Answer in natural language. Considering the relative positions, where is HousePlant (highlighted by a green box) with respect to Window (highlighted by a blue box)? Choose between the following options: below or above
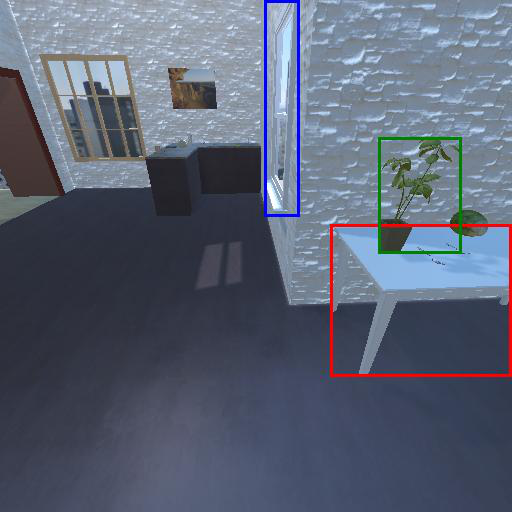
<answer>below</answer>